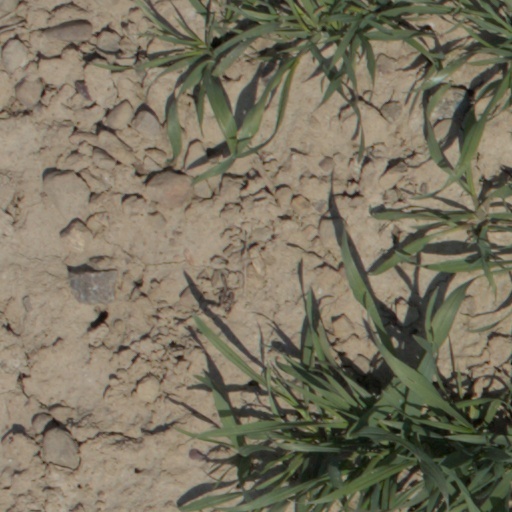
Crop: wheat